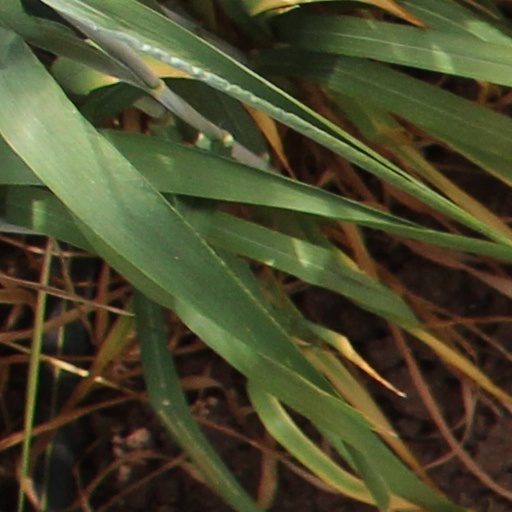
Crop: wheat